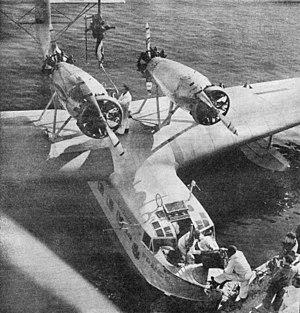
Un hydravion Lioré et Olivier (LeO H-242/1) d'Air France à Marignane, Marseille port aérien.
Le Lioré et Olivier H-242 est un hydravion à coque commercial réalisé en France durant l'Entre-deux-guerres par le constructeur aéronautique Lioré et Olivier.